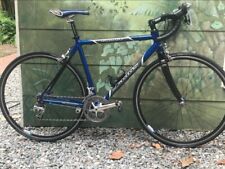
Vehicle type: Bikes